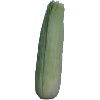
Label: Corn Husk 1